Revolutions of 1989

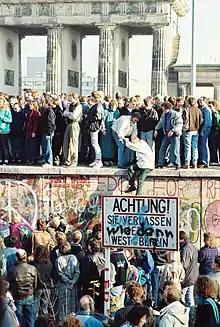
People on the Berlin Wall at the Brandenburg Gate, 10 November 1989

On 2 May 1989, Hungary started dismantling its barbed-wire border with Austria. The border was still heavily guarded, but it was a political sign. The Pan-European Picnic in August 1989 finally started a movement that could not be stopped by the rulers in the Eastern Bloc. It was the largest escape movement from East Germany since the Berlin Wall was built in 1961. The patrons of the picnic, Otto von Habsburg and the Hungarian Minister of State Imre Pozsgay saw the planned event as an opportunity to test the reaction of Mikhail Gorbachev and the Eastern Bloc countries to a large opening of the border including flight.